E. Brown House

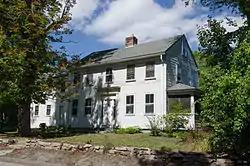

The E. Brown House is an historic house located at 7 Sutton Street, in Uxbridge, Massachusetts. It is a -story wood-frame structure, five bays wide, with a side-gable roof, central chimney, and clapboard siding. Despite its otherwise vernacular construction, it has fine quality Federal styling, with corner pilasters and cornice. The cornice and the door surround appear to be carved based on published drawings of Asher Benjamin. The western wing is a 20th-century addition.